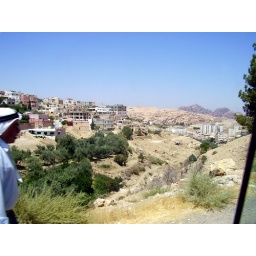
Town next to Petra; by legend this is where Moses drew water from the rock (musa=moses)